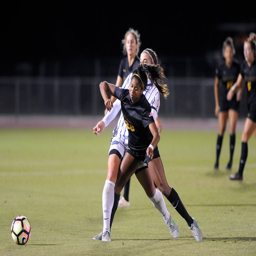
person races toward the ball